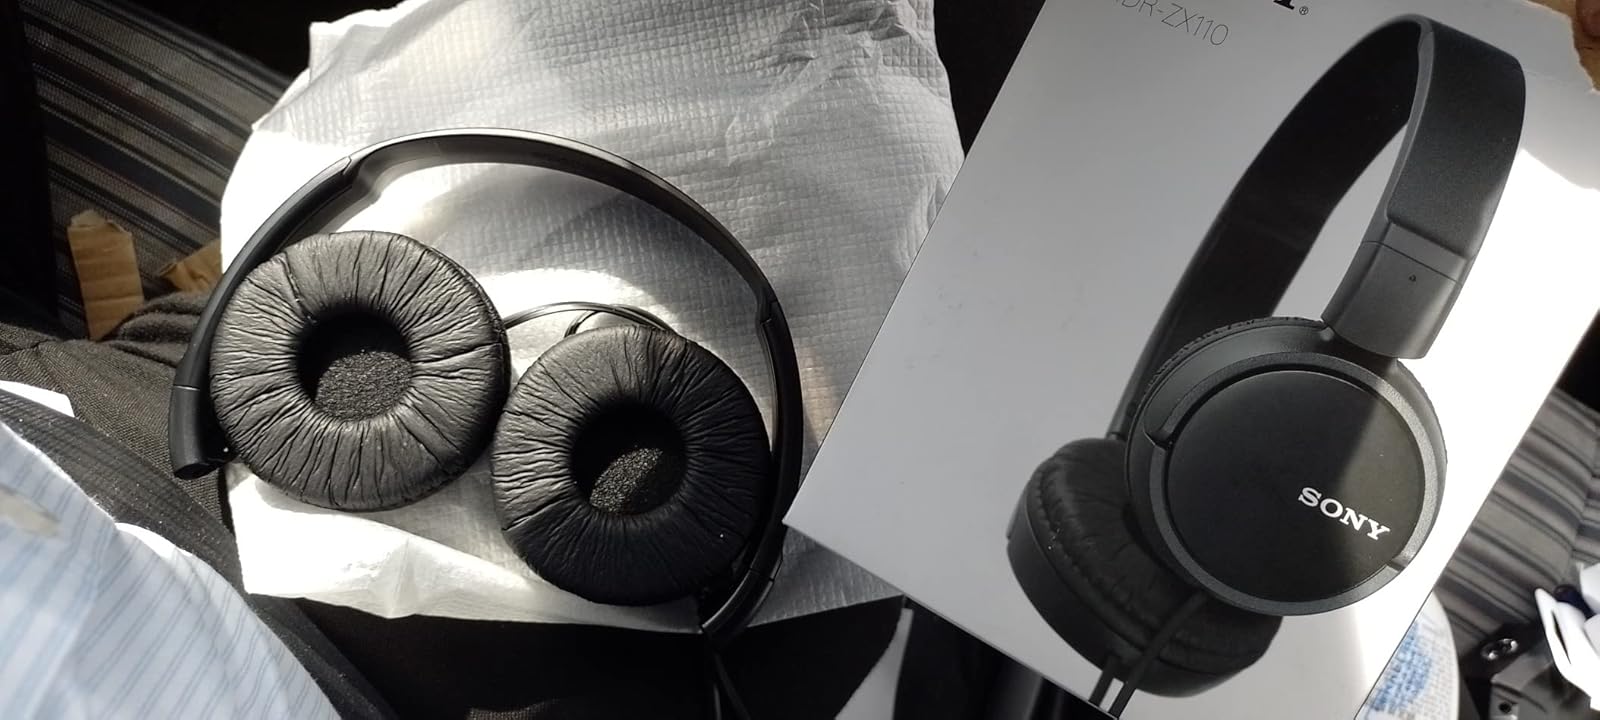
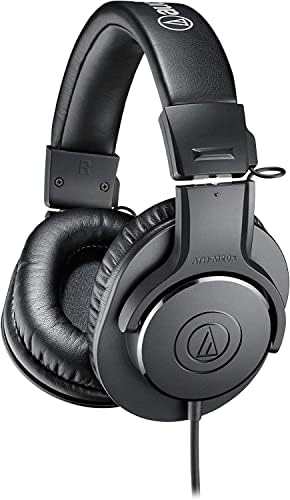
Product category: headphones
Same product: no